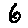
Label: 6